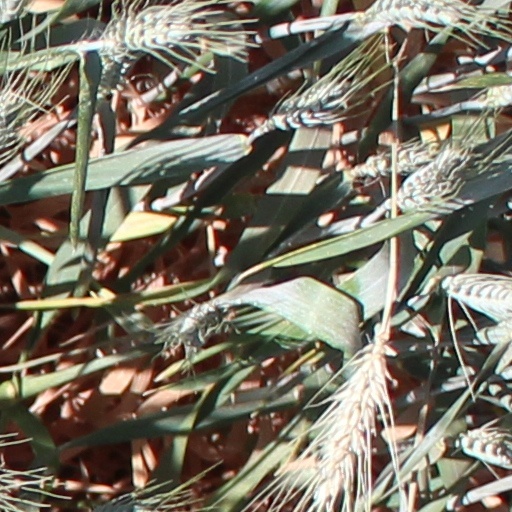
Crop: wheat